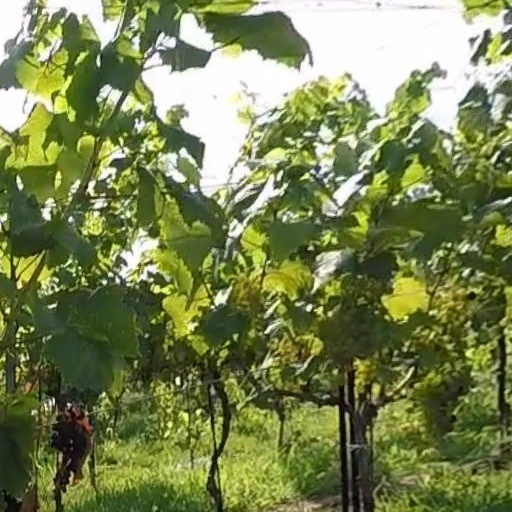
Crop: grape